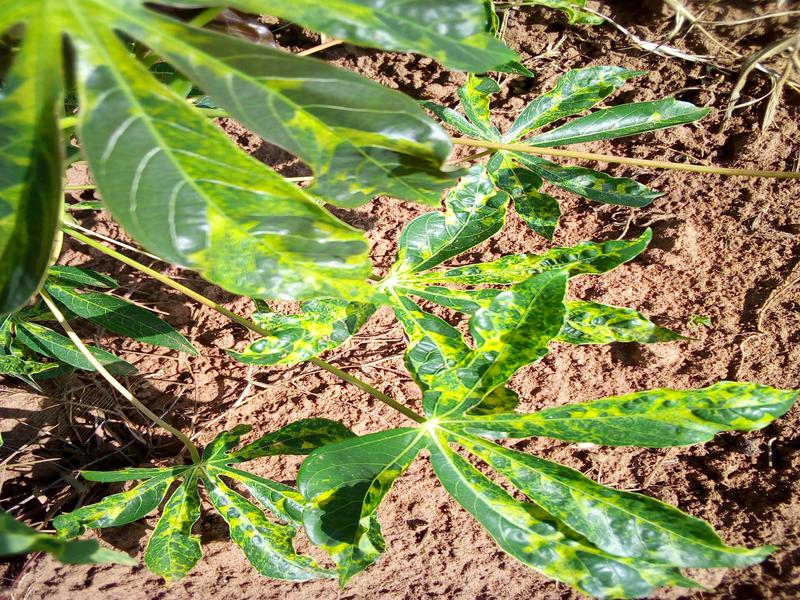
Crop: cassava
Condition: mosaic_disease